Tidal force

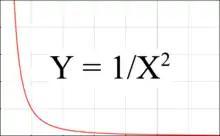
Figure 3: Graph showing how gravitational attraction drops off with increasing distance from a body

Figure 3 is a graph showing how gravitational force declines with distance. In this graph, the attractive force decreases in proportion to the square of the distance, while the slope is inversely proportional to the cube of the distance.